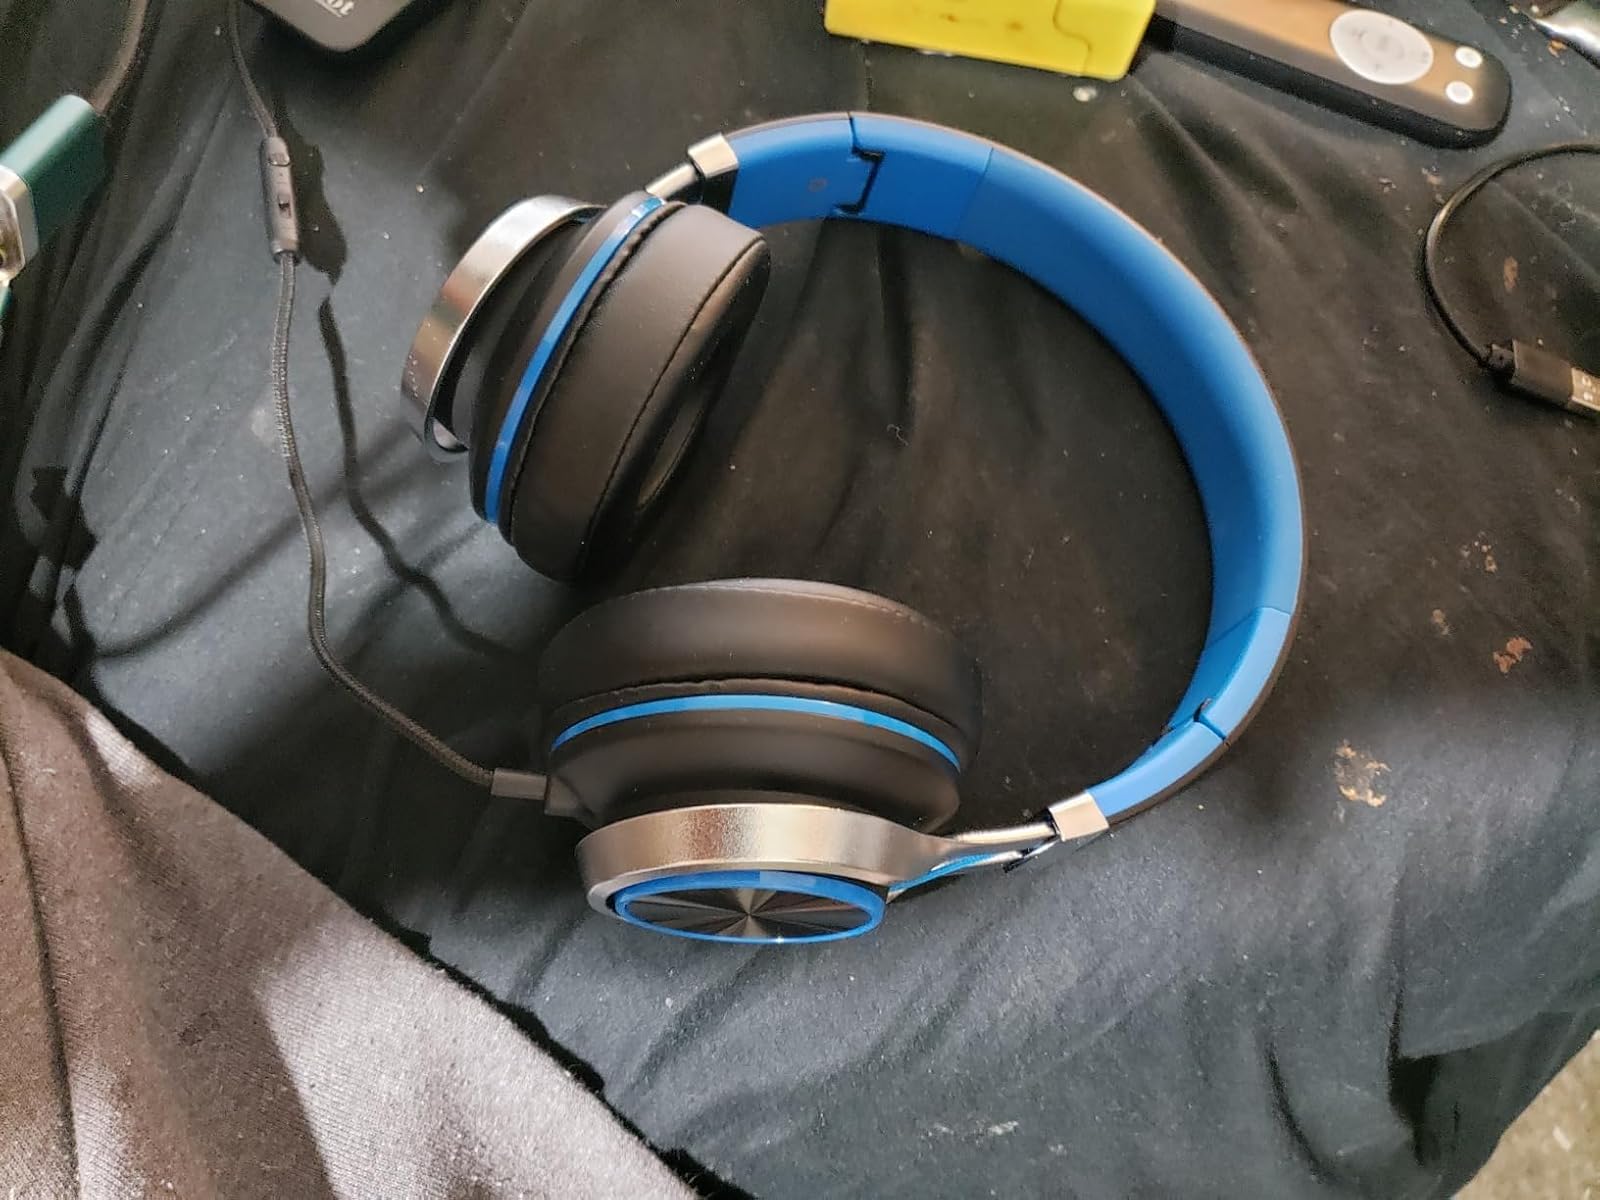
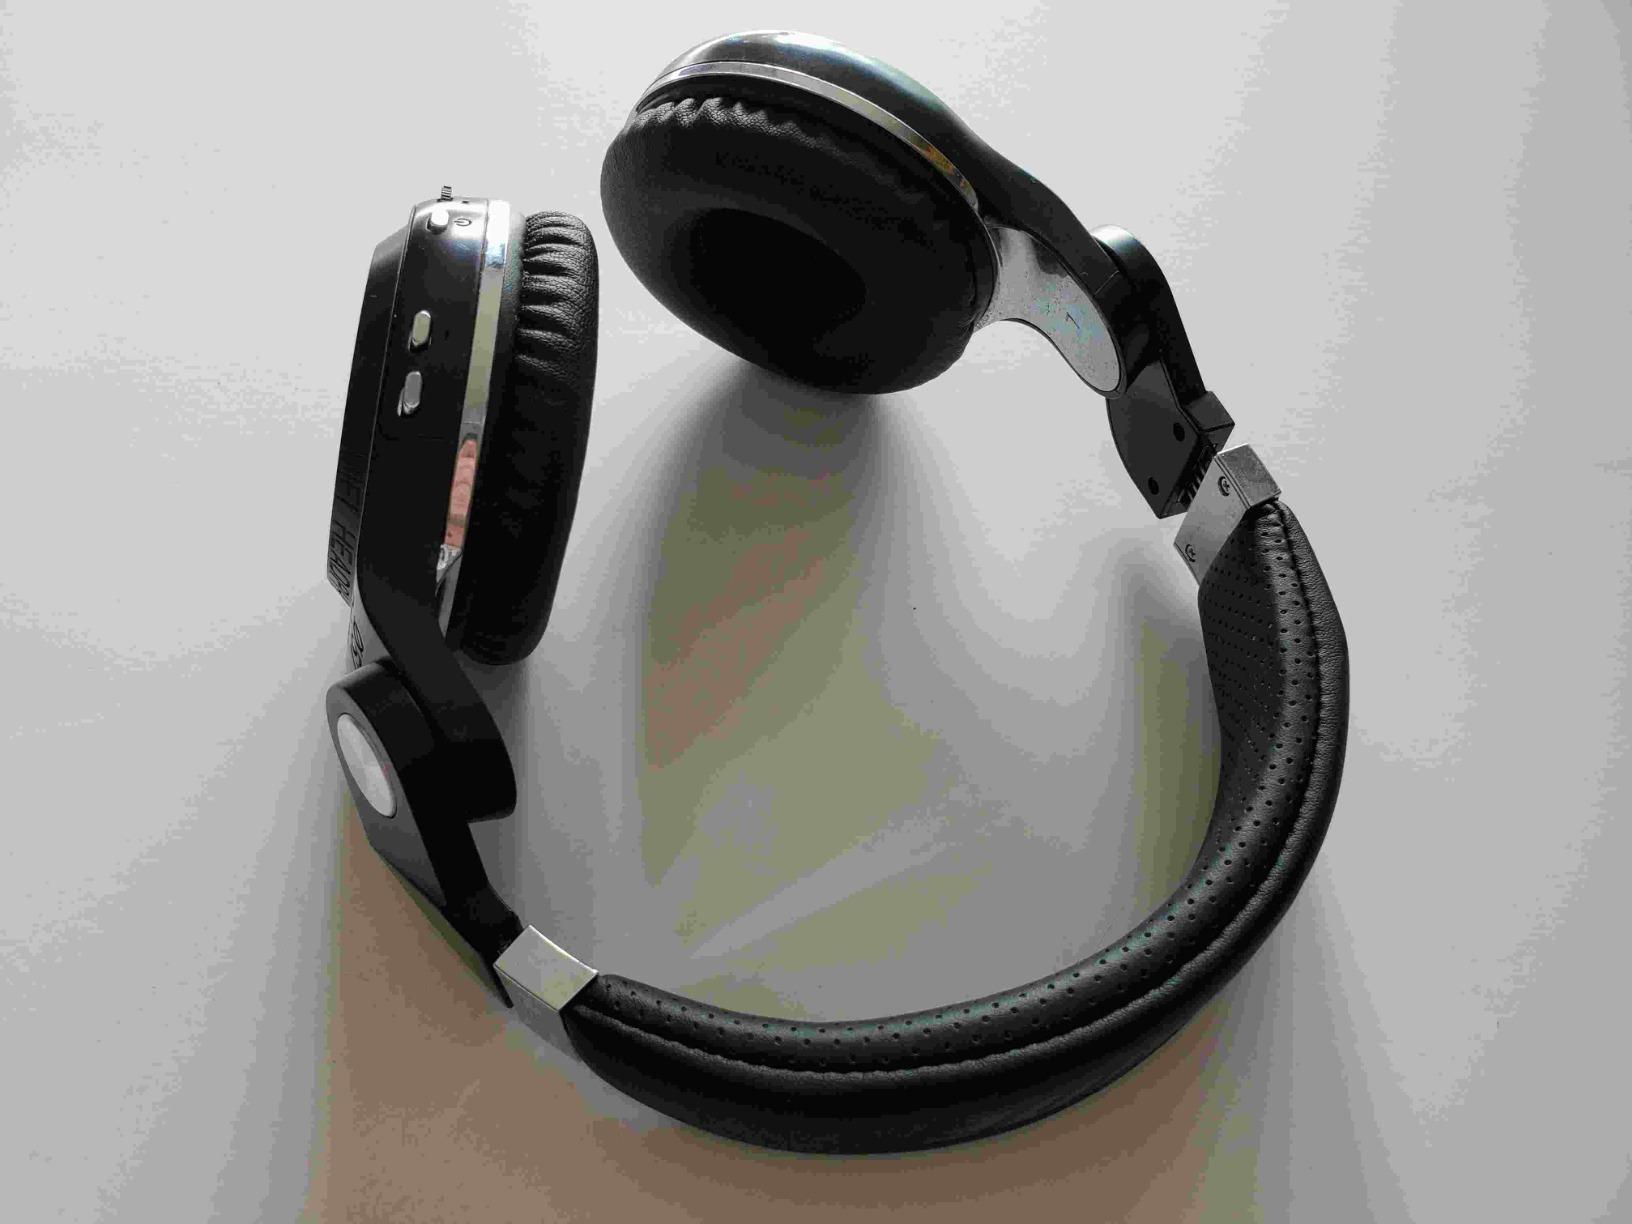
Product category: headphones
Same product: no